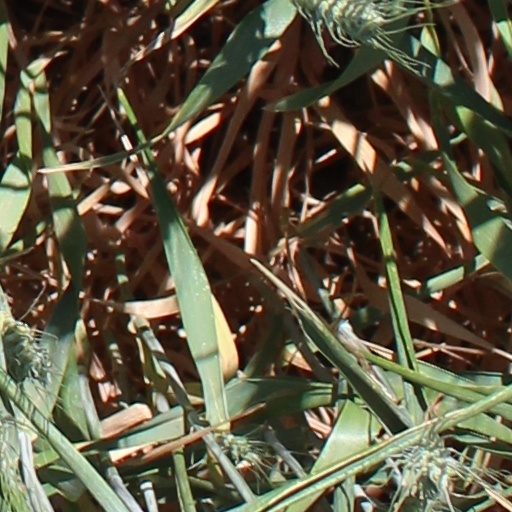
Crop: wheat